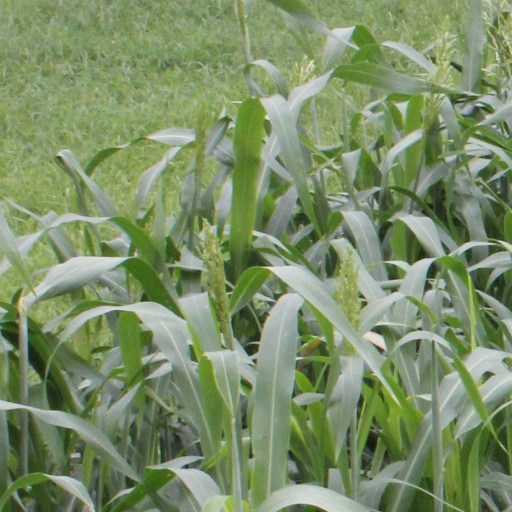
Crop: sorghum